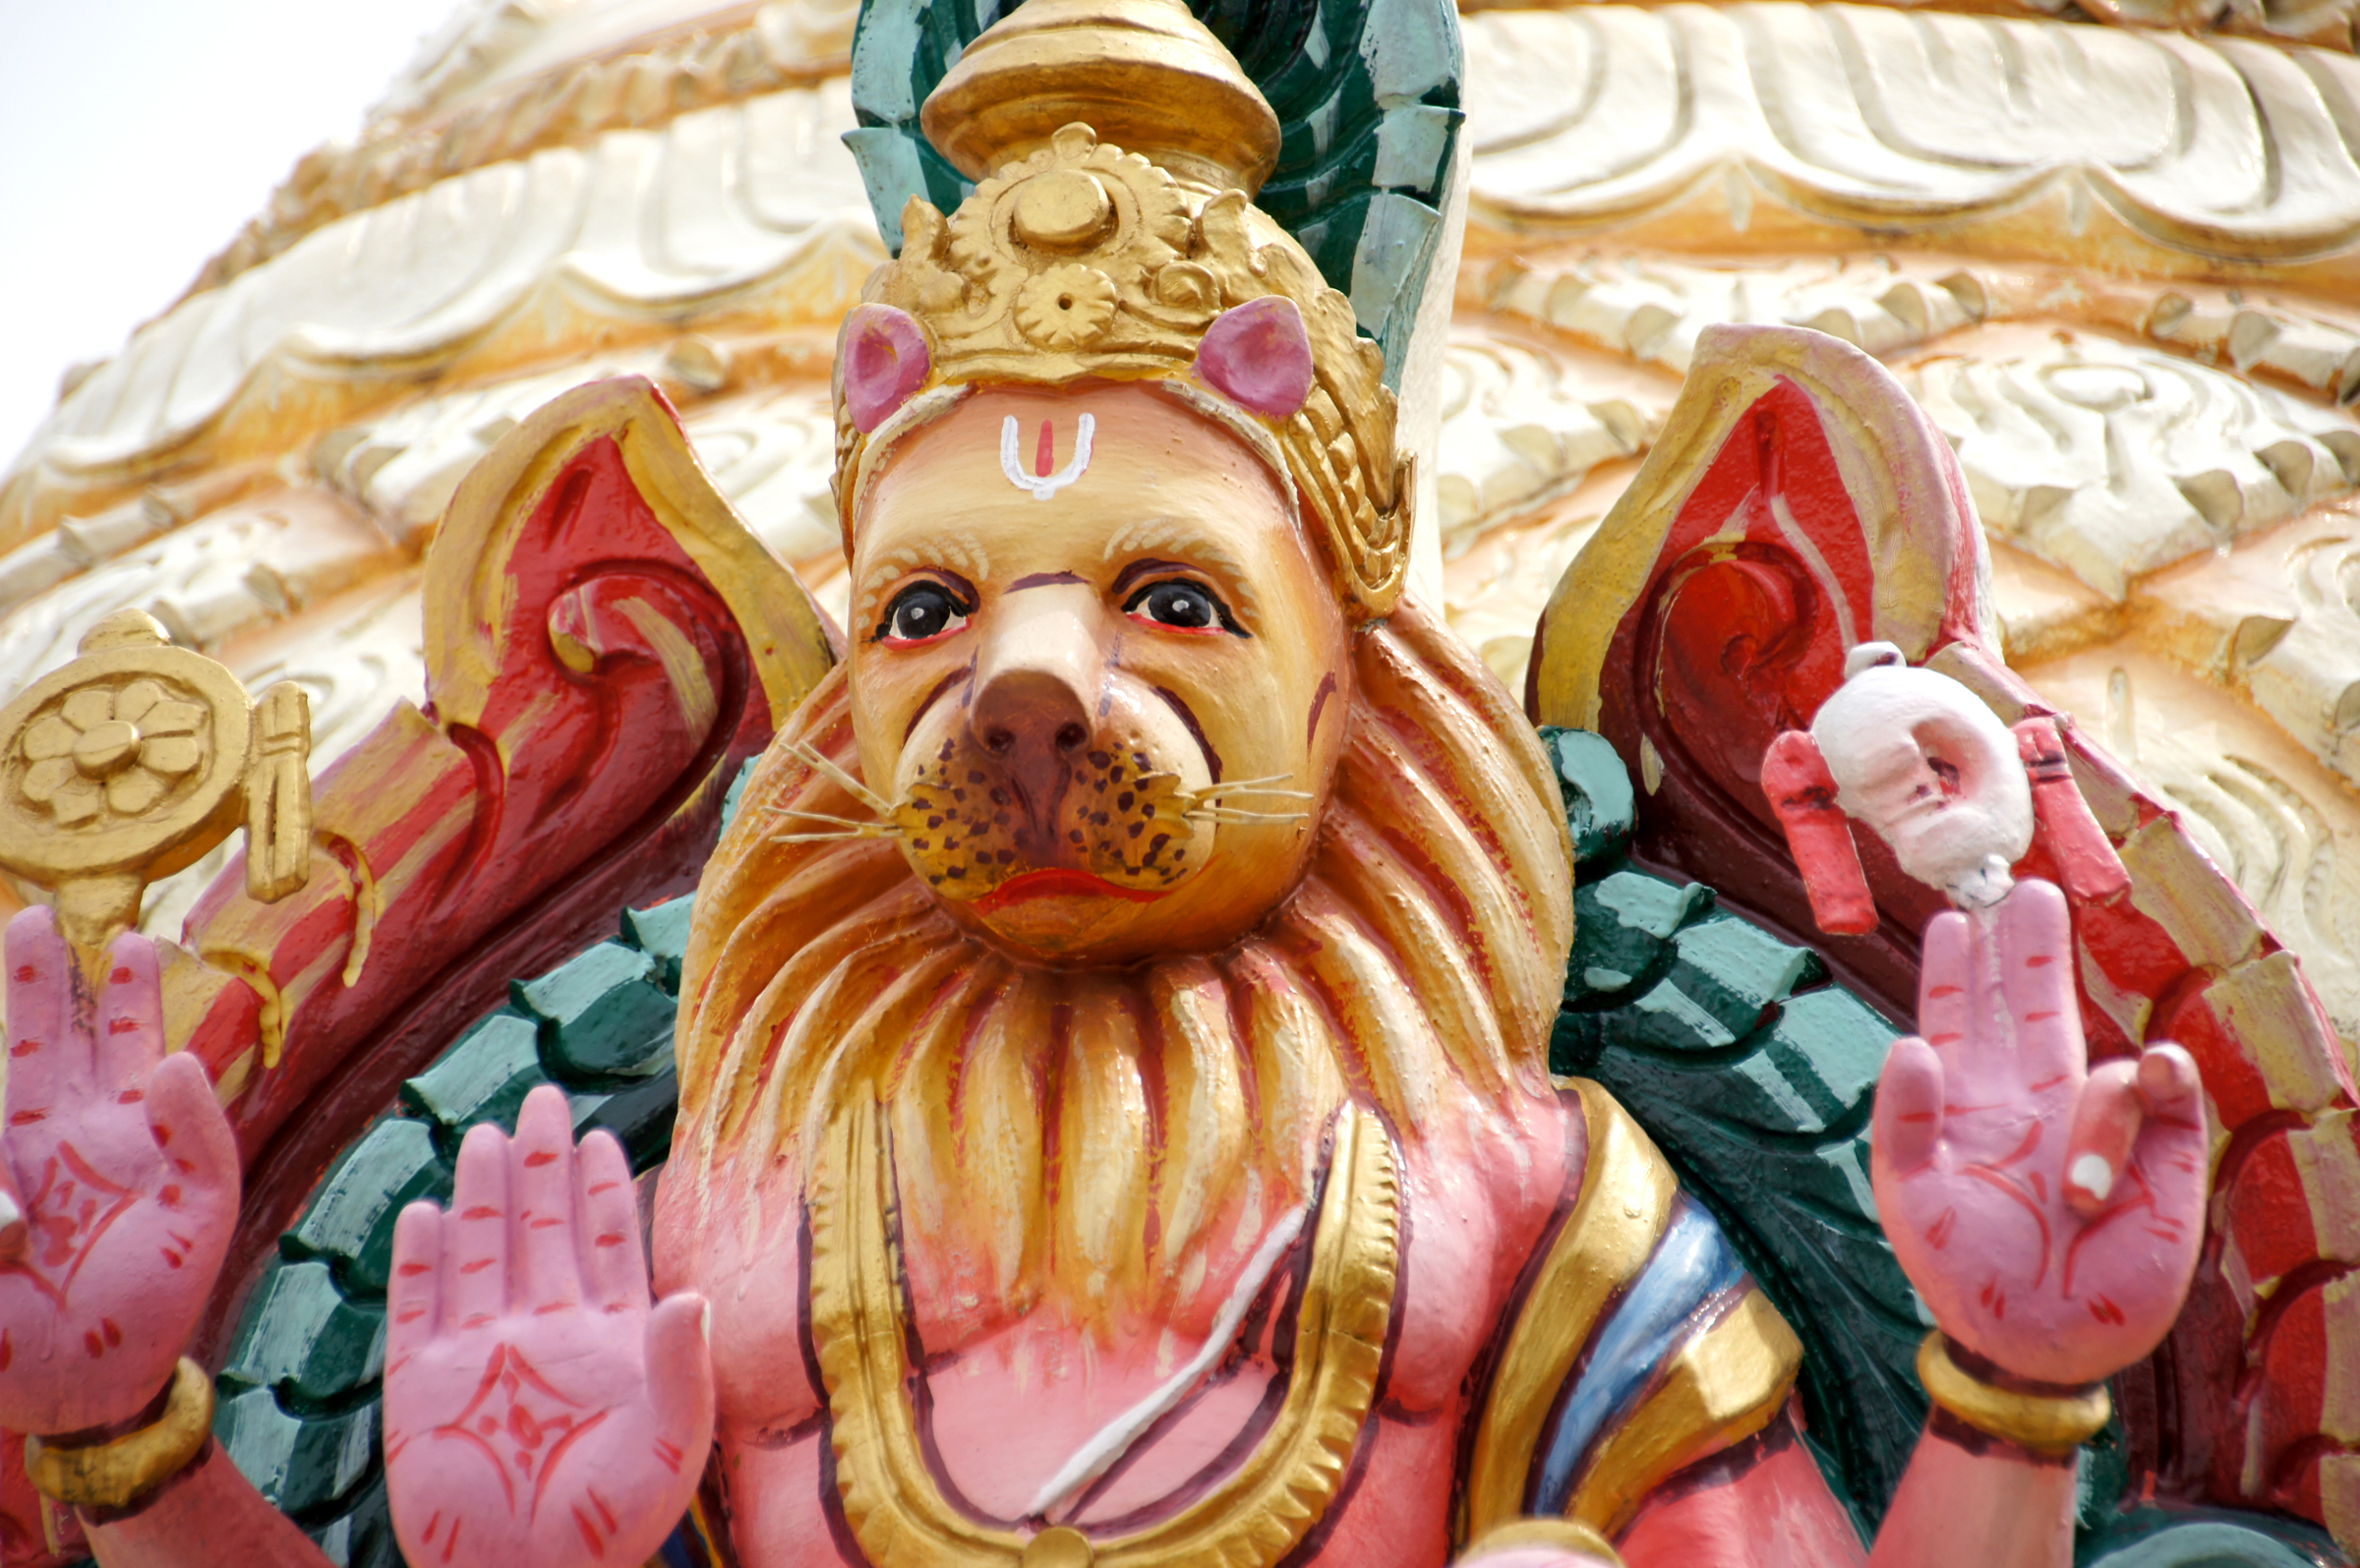
carnival, amusement park, festival, temple, carving, hindu, maylasia, temples, hinduimages, johorbahru, johorbahruhindutemple, mythology, hindu temple, amusement ride